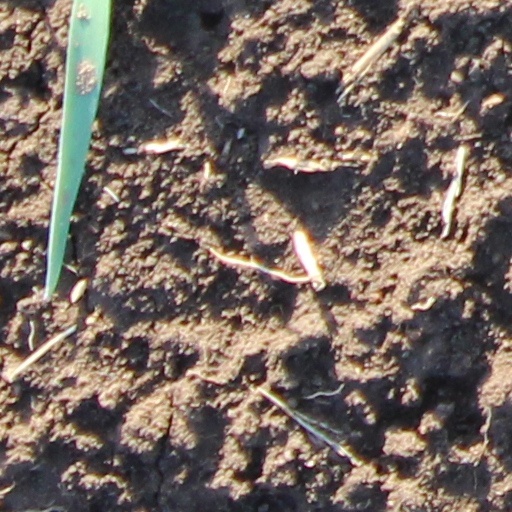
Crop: wheat